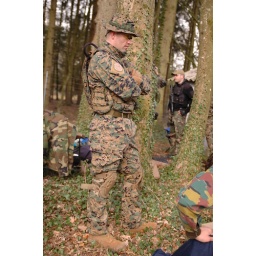
Note how the pattern blends in with the ground structure. No wonder some guys were blind shooting to find him.